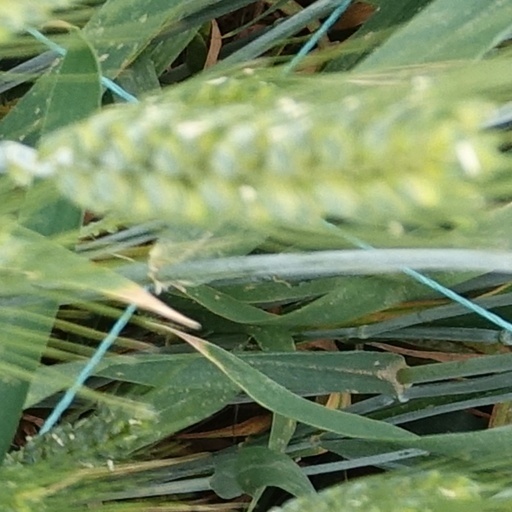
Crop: wheat